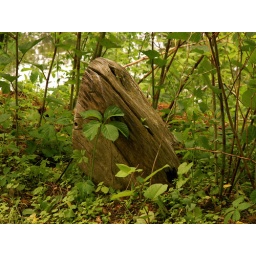
A rock surrounded by green